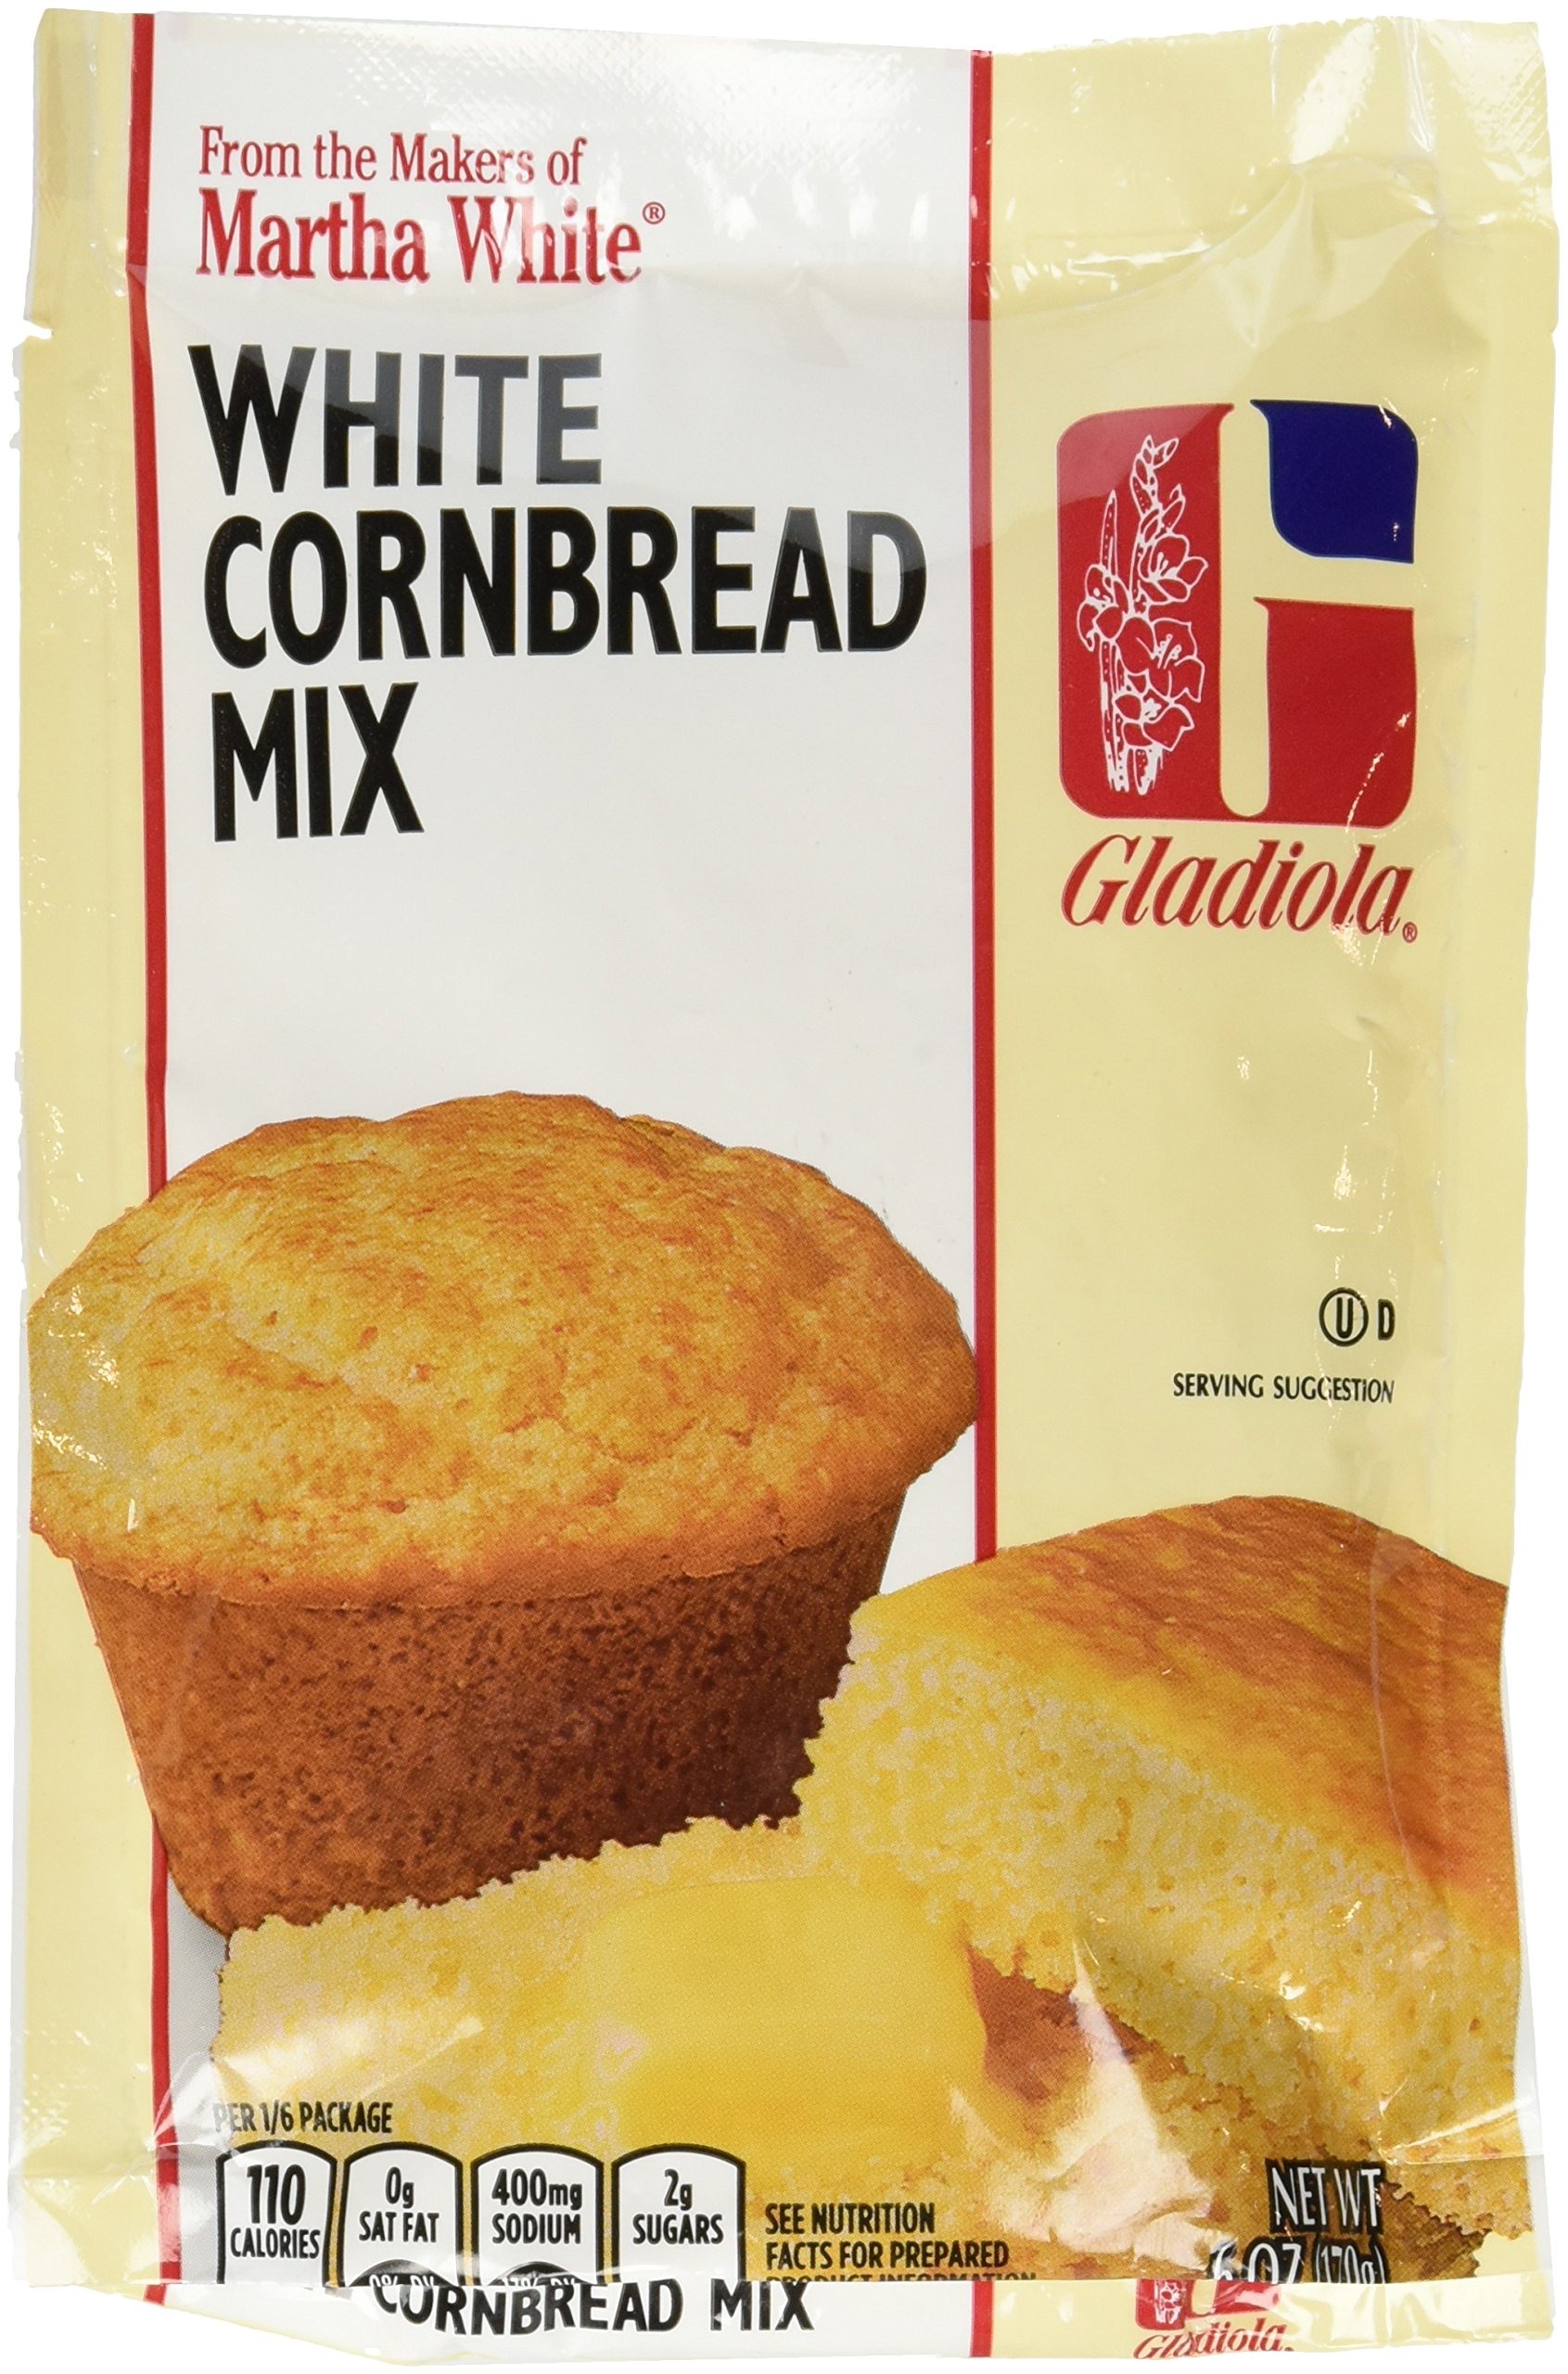
Item Name: Gladiola Cornbread Mix Sweet Yellow, 7 oz
Value: 7.0
Unit: Fl Oz

Price: 3.735